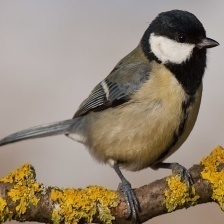
Species: PARUS MAJOR
Scientific name: PARUS MAJOR
ImageNet parent category: chickadee